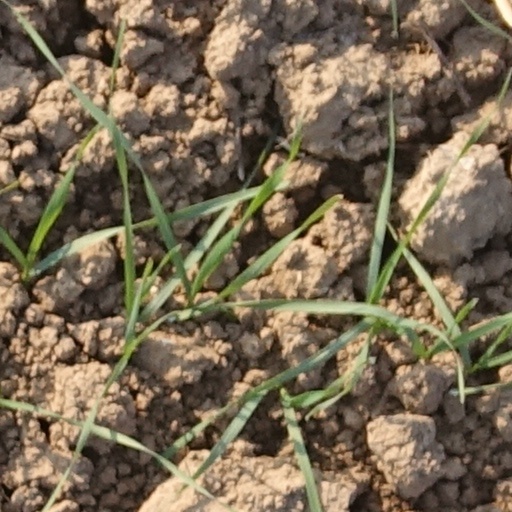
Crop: wheat